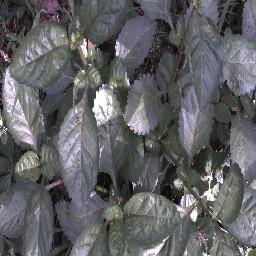
Label: snake_weed